Saint Thomas Christians

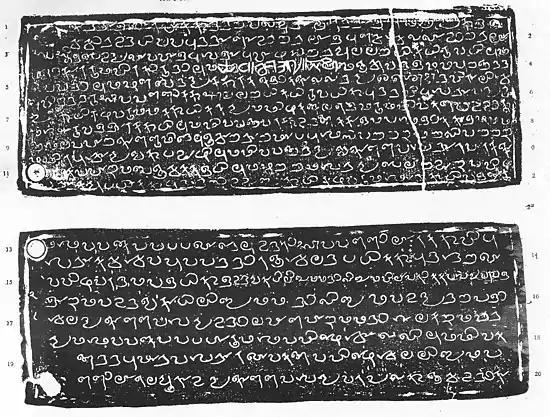
Tharisapalli Copper plate grant (9th century) – One of the reliable documentary evidences of the privileges and influence that Saint Thomas Christians enjoyed in early Malabar. The document contains signatures of the witnesses in Pahlavi, Kufic and Hebrew scripts. It is the oldest documentary evidence from India that attest the presence of a Persian Christian community in South India.

As the community grew and immigration by East Syriac Christians increased, the connection with the Church of the East, centred in the Persian capital of Seleucia-Ctesiphon, strengthened. From the early 4th century the Patriarch of the Church of the East provided India with clergy, holy texts, and ecclesiastical infrastructure, and around 650 Patriarch Ishoyahb III solidified the Church of the East's jurisdiction over the Saint Thomas Christian community. In the 8th century Patriarch Timothy I organised the community as the Ecclesiastical Province of India, one of the church's Provinces of the Exterior. After this point the Province of India was headed by a metropolitan bishop, dispatched from Persia, the "Metropolitan-Bishop of the Seat of Saint Thomas and the Whole Christian Church of India". His metropolitan see was probably in Cranganore, or (perhaps nominally) in Mylapore, where the shrine of Thomas was located. Under him were a varying number of bishops, as well as a native Archdeacon, who had authority over the clergy and who wielded a great amount of secular power.